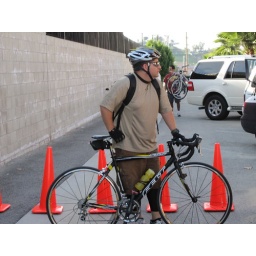
A rider waits in line with his bike to sign up.